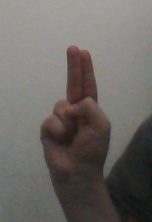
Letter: taa